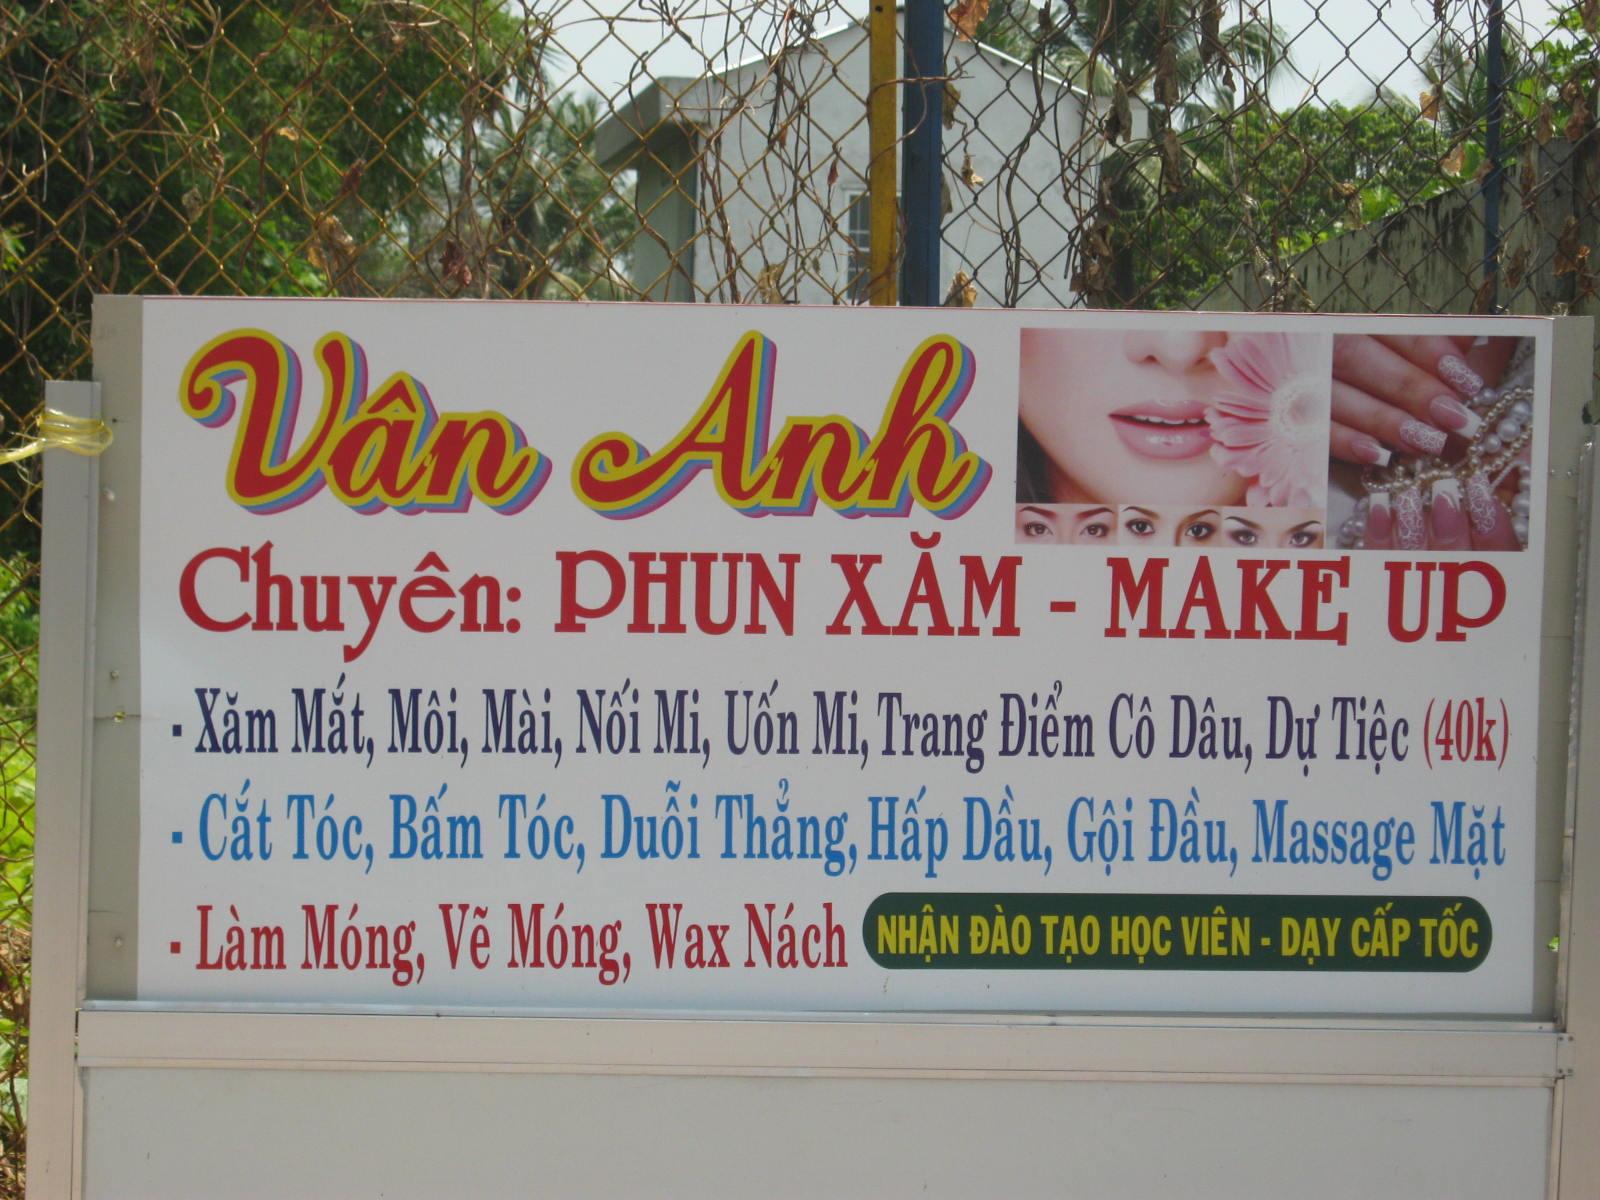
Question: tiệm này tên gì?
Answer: tiệm này tên vân anh